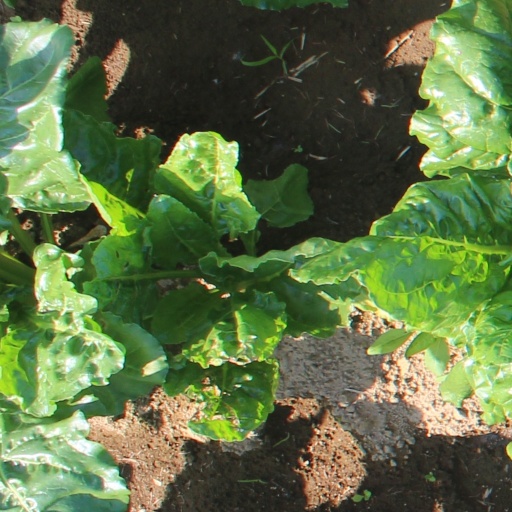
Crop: sugar beet